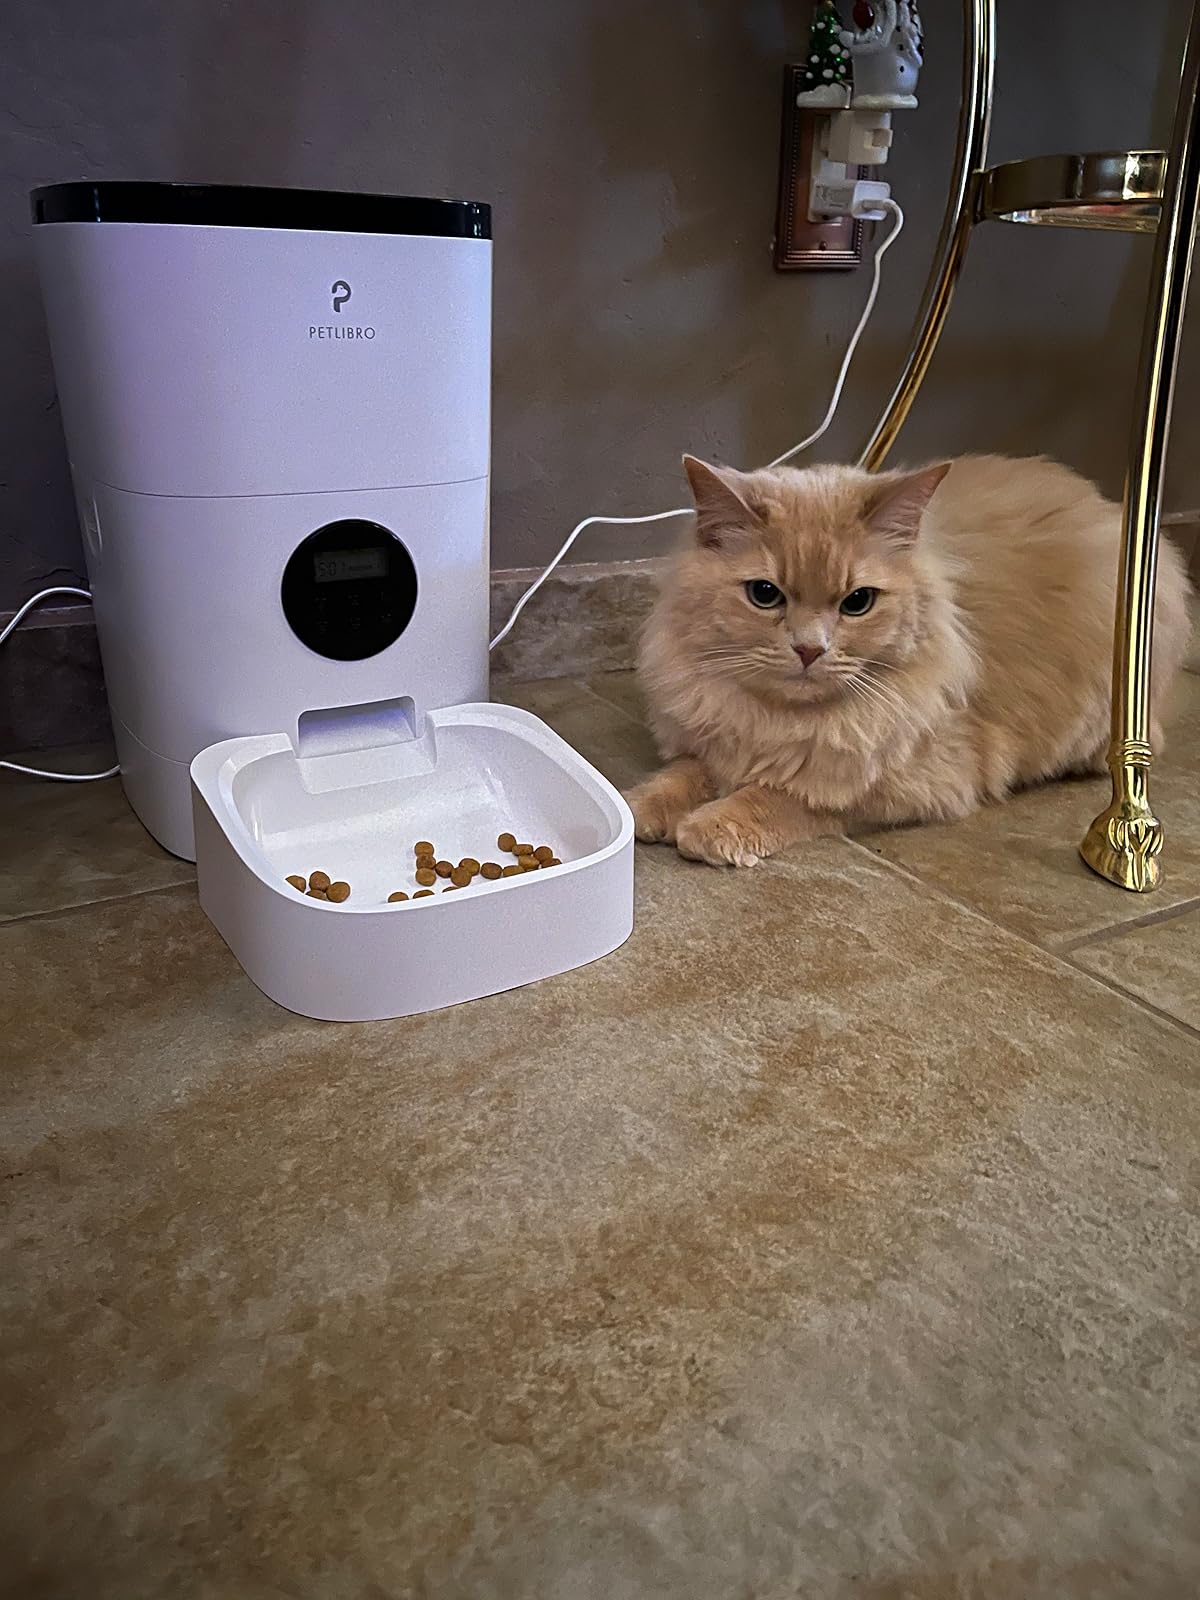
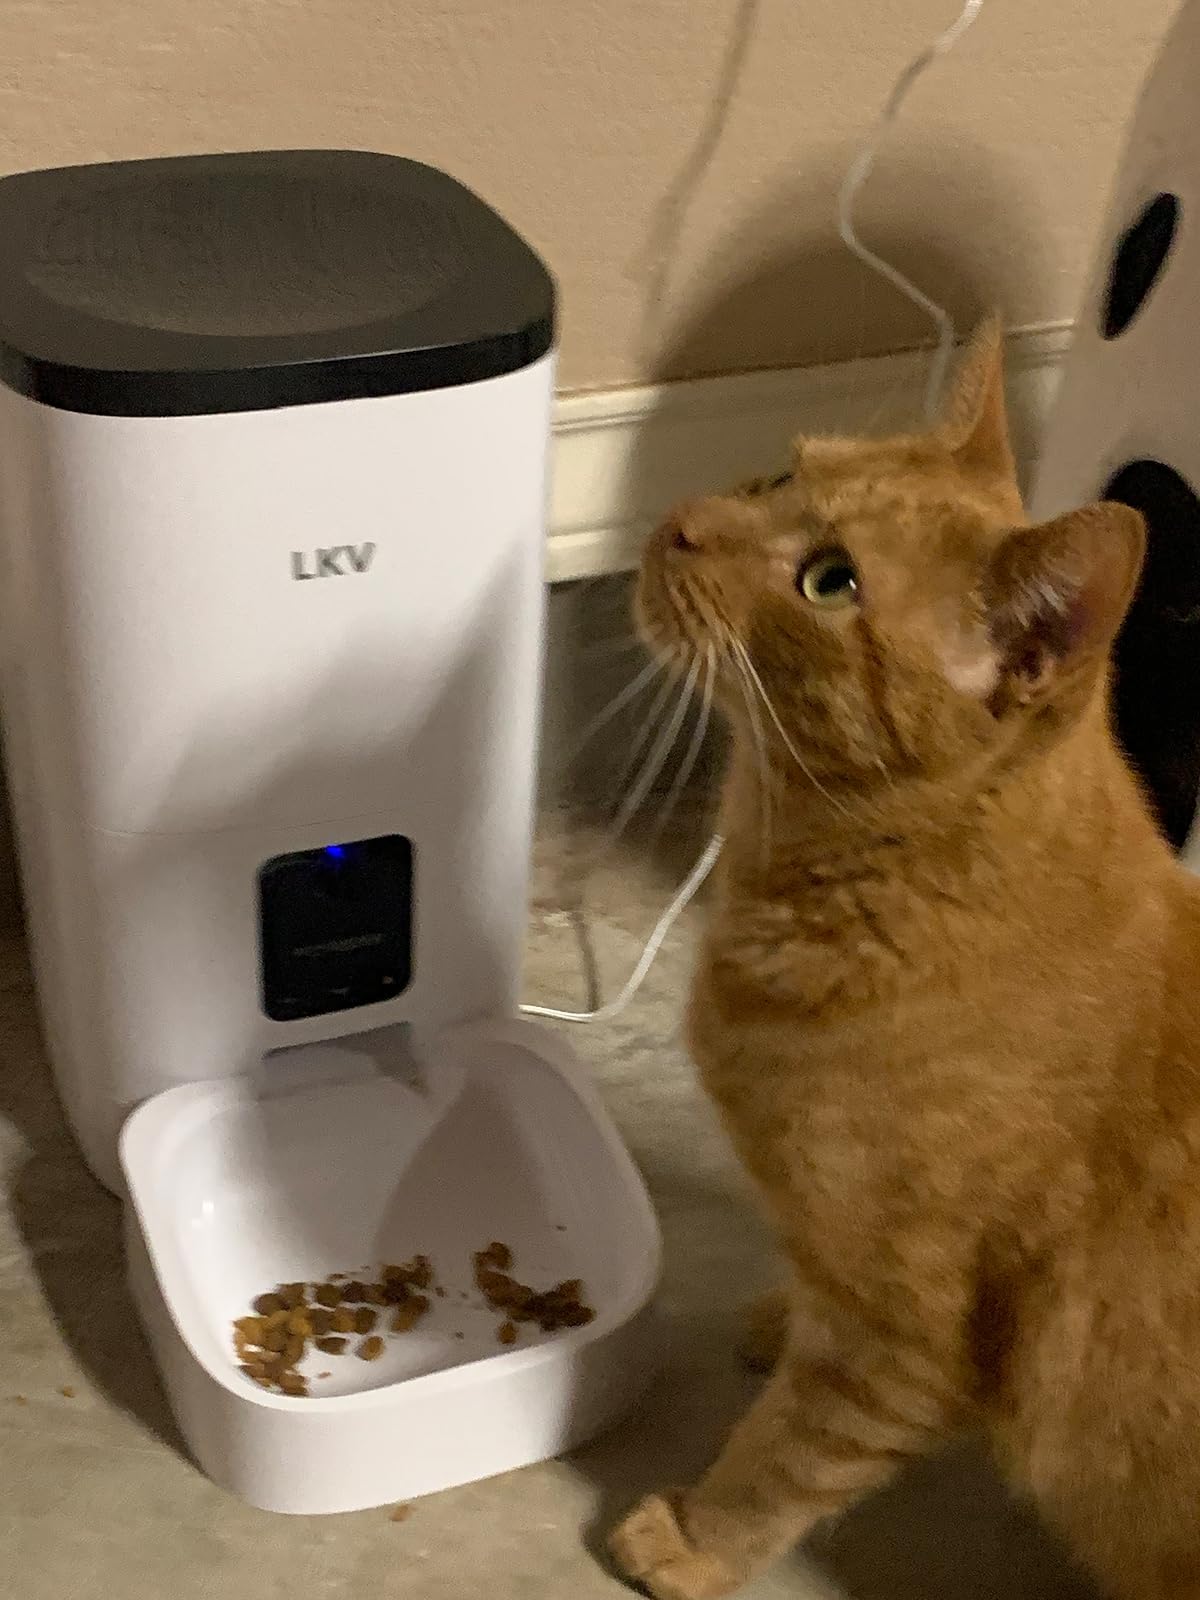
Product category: items_feeder
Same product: no